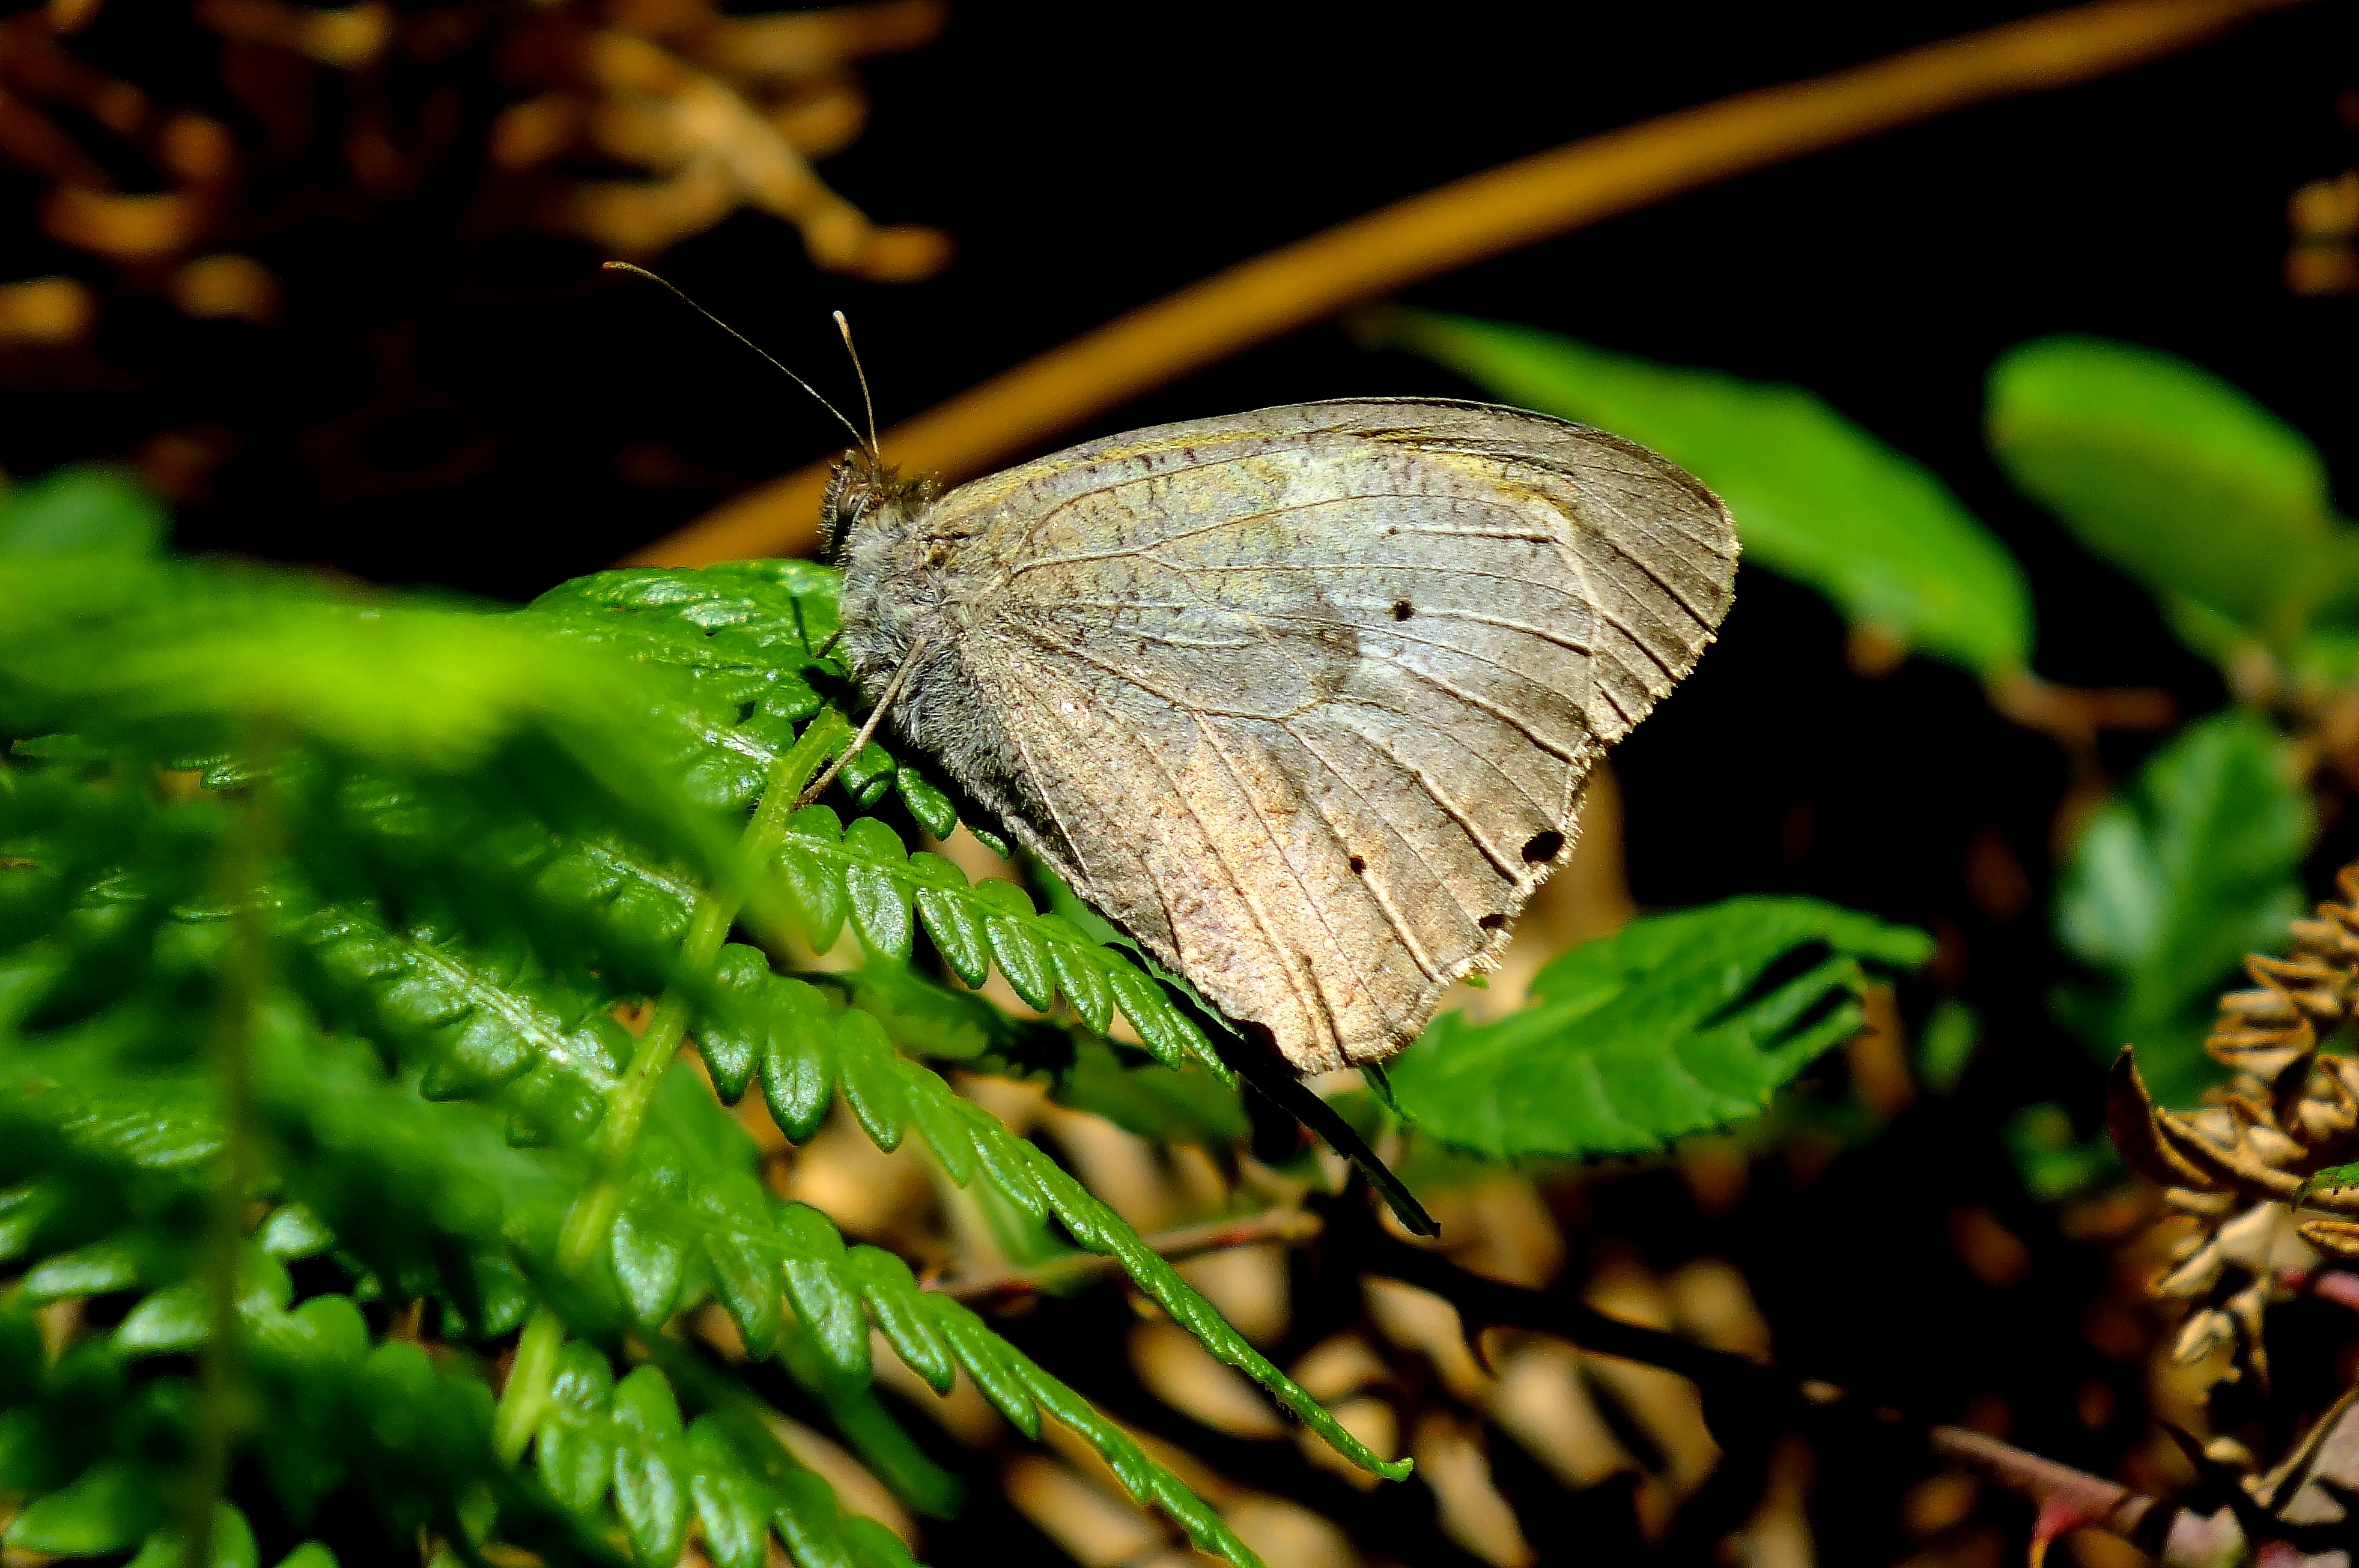
nature, branch, wing, leaf, flower, wildlife, green, insect, botany, butterfly, flora, fauna, invertebrate, close up, mariposa, ggl1, xovesphoto, animales, gphoto, bolvoreta, macro photography, arthropod, pollinator, moths and butterflies, lycaenid